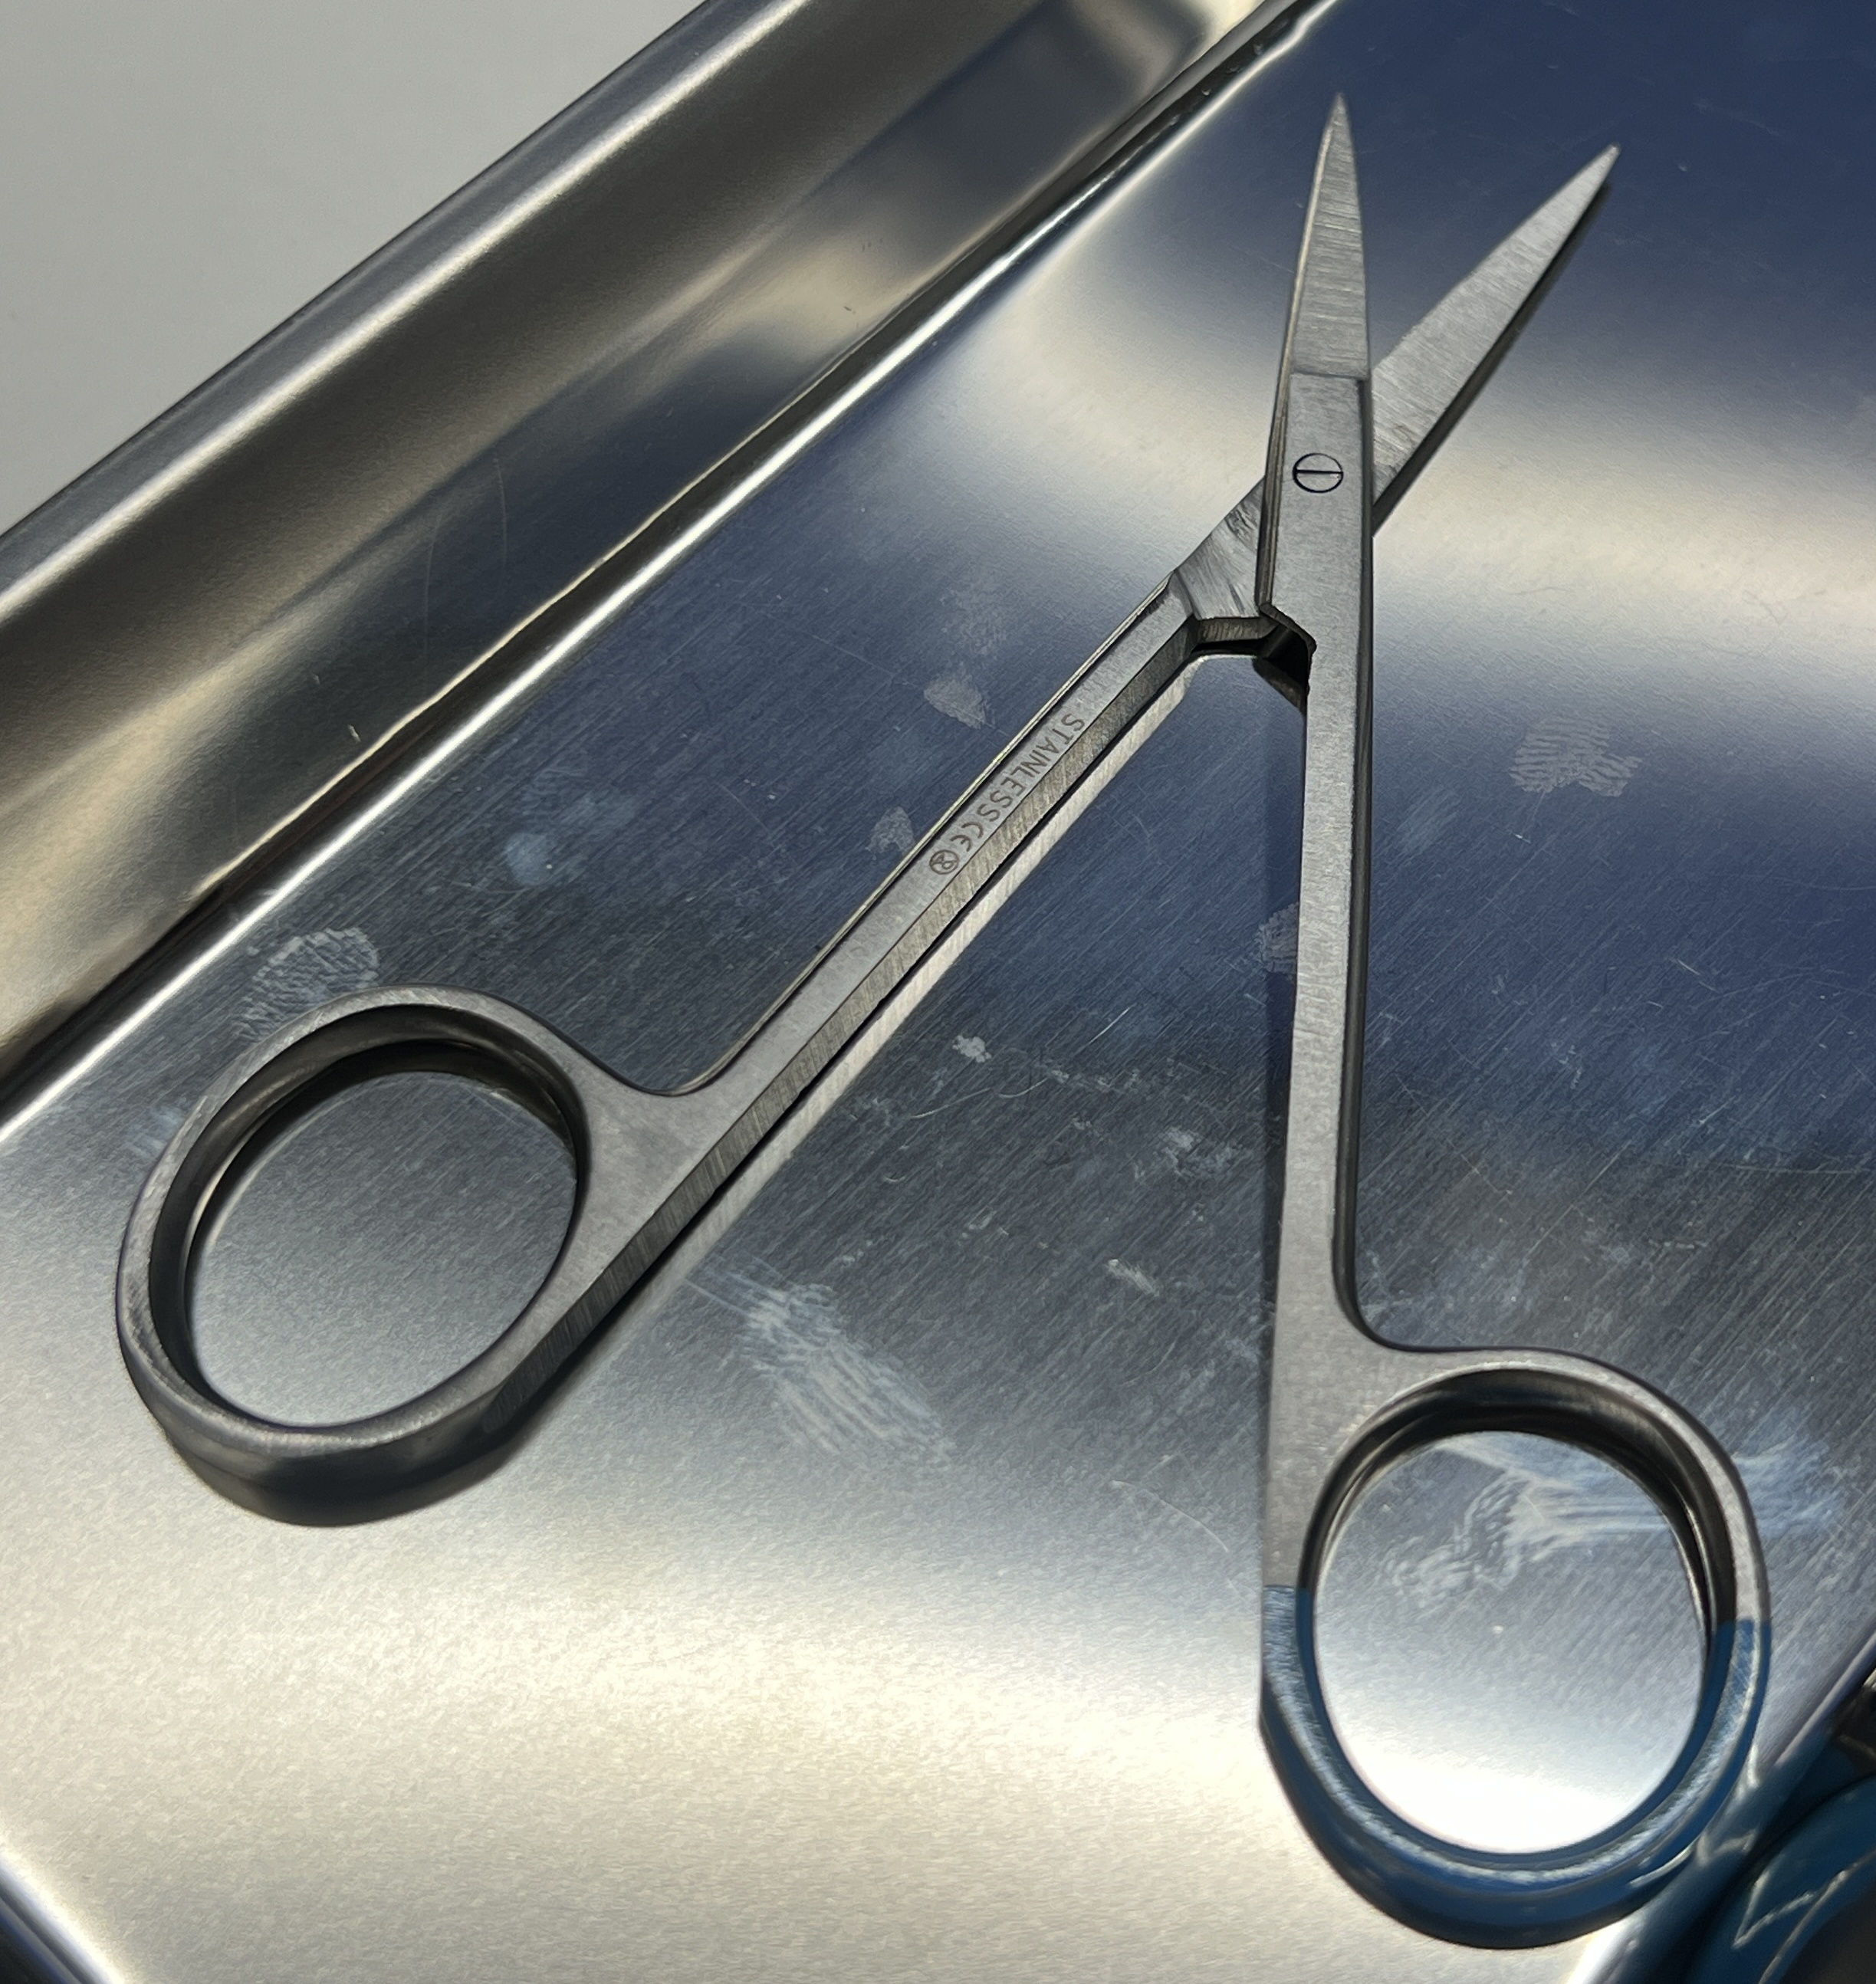
Hinged instrument state: open